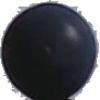
Label: blue_grape